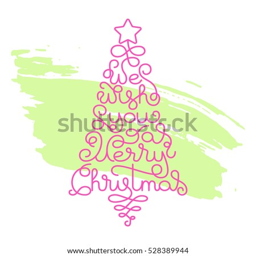
holiday gift card with hand lettering .